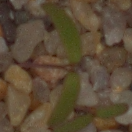
Label: fat_hen